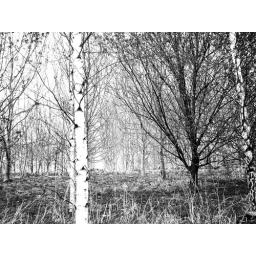
Once again trying out an earlier image in black and white to test out the effectiveness of it.